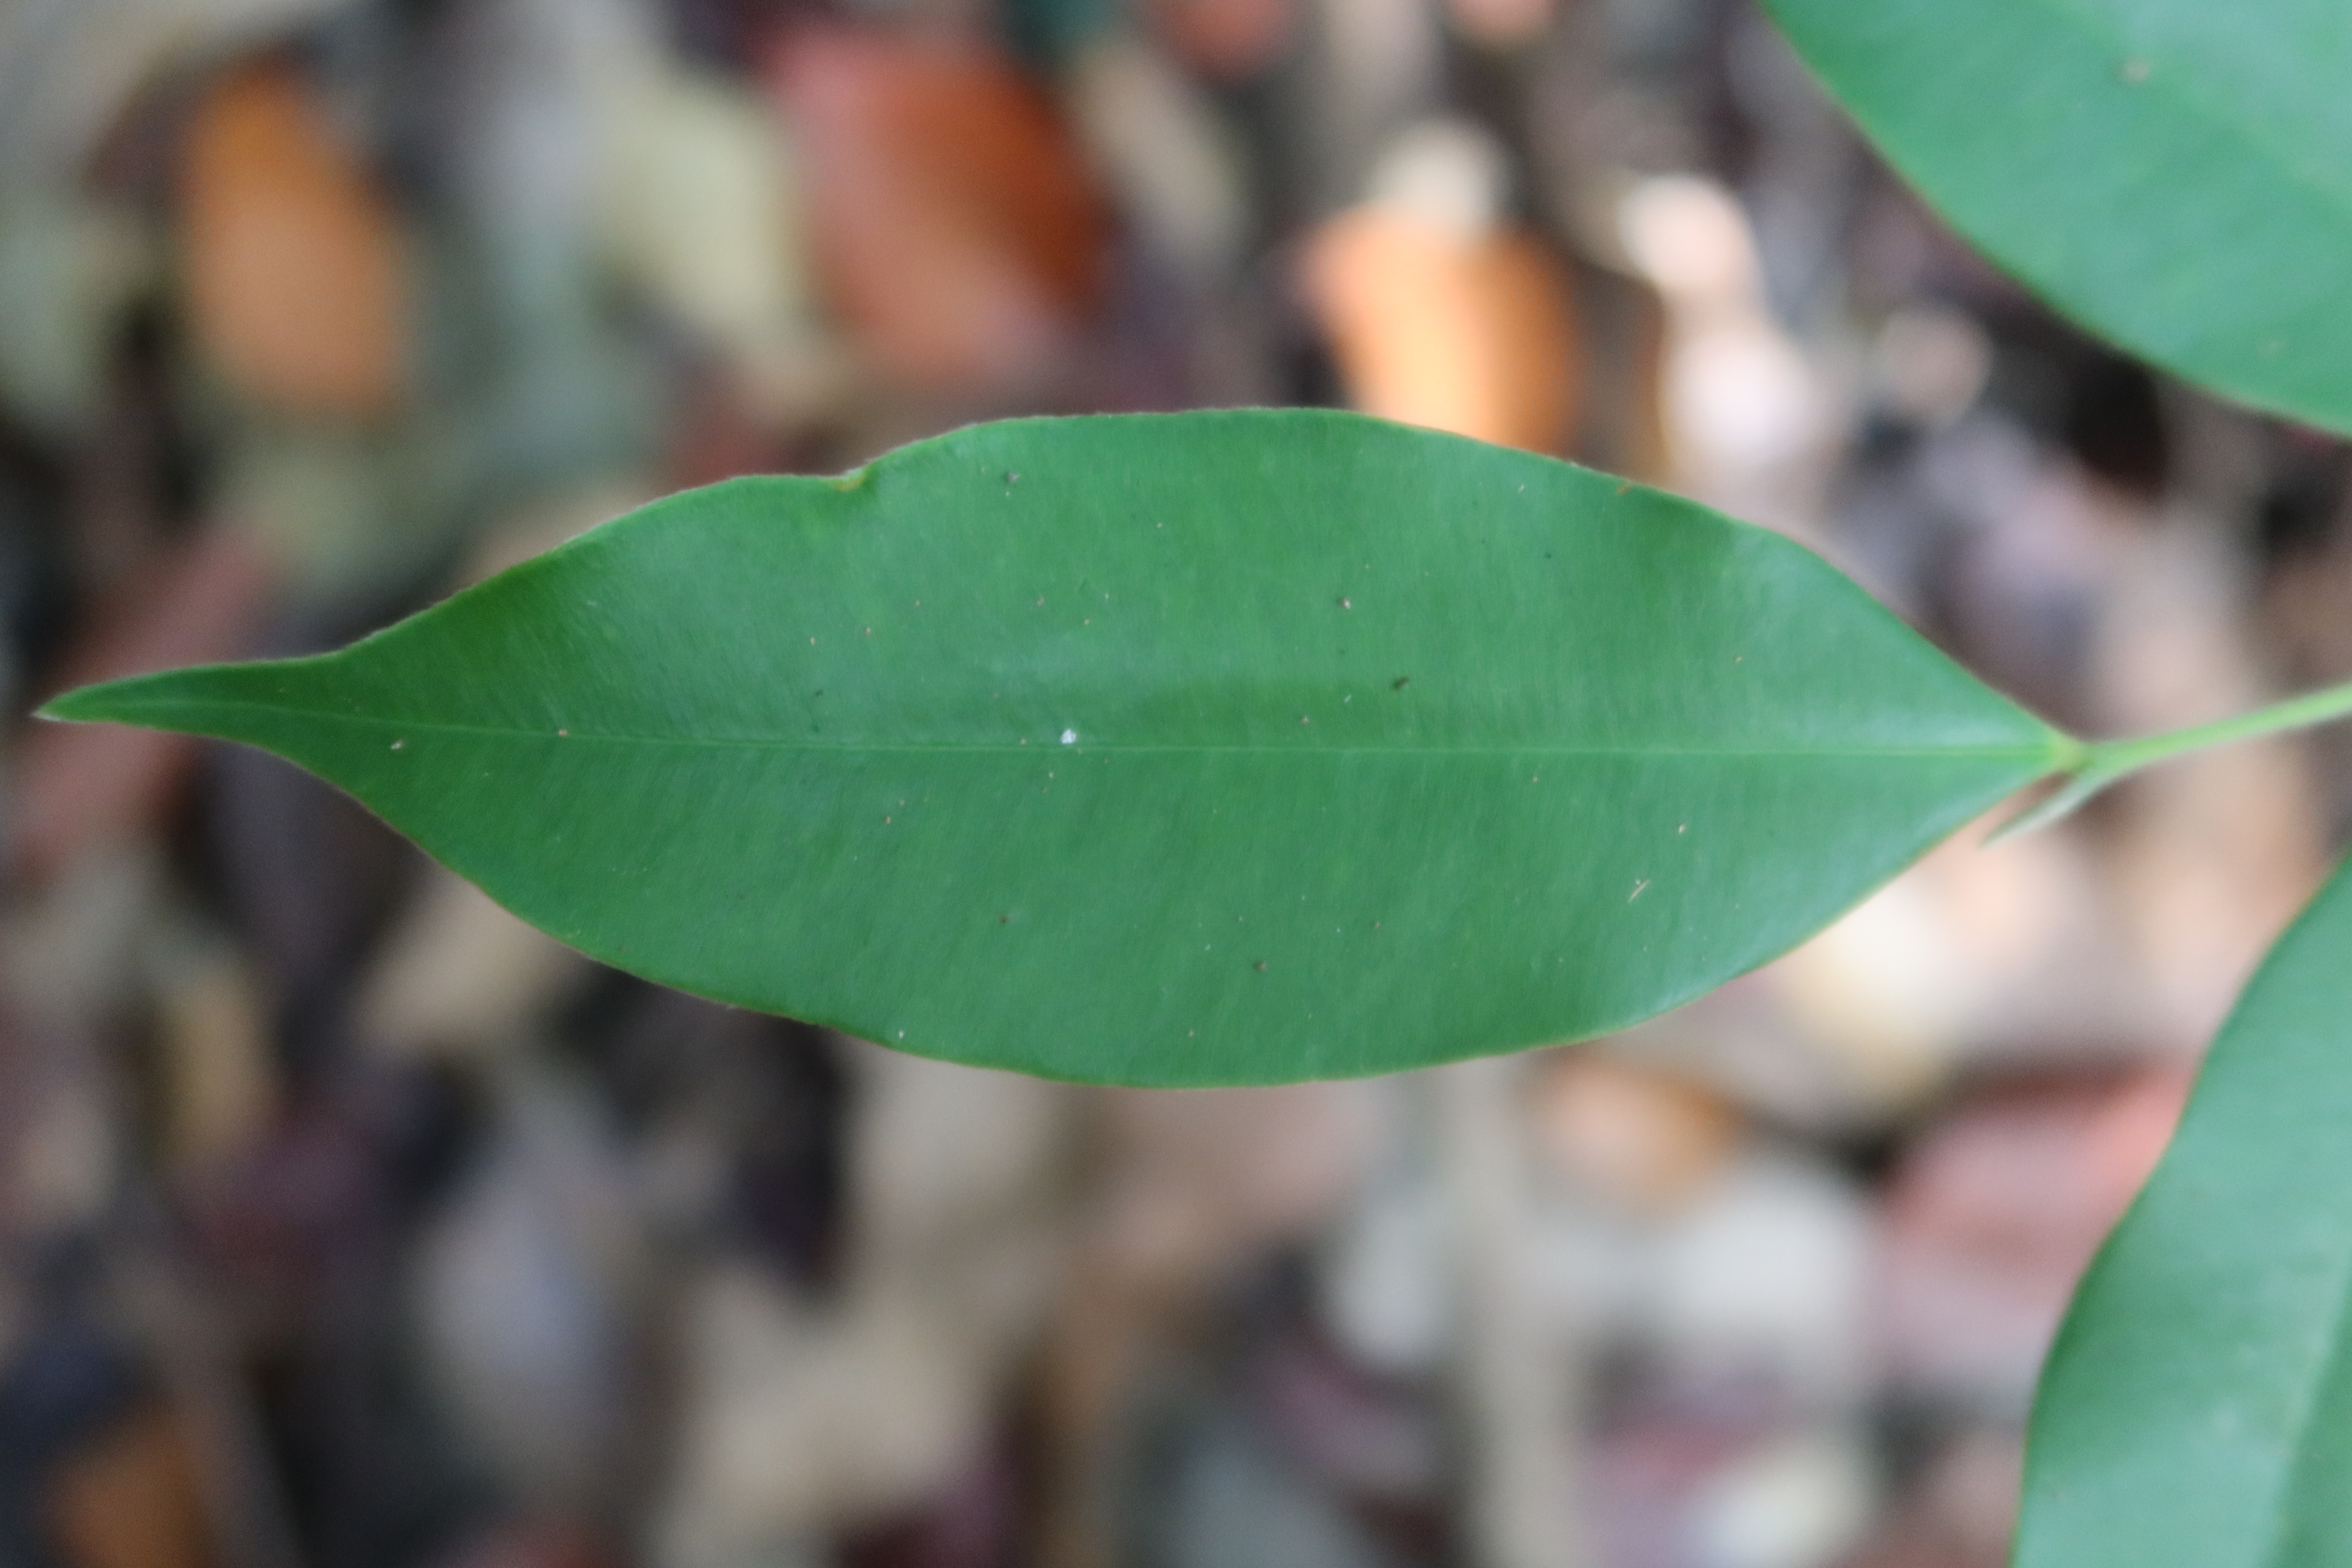
Label: Healthy